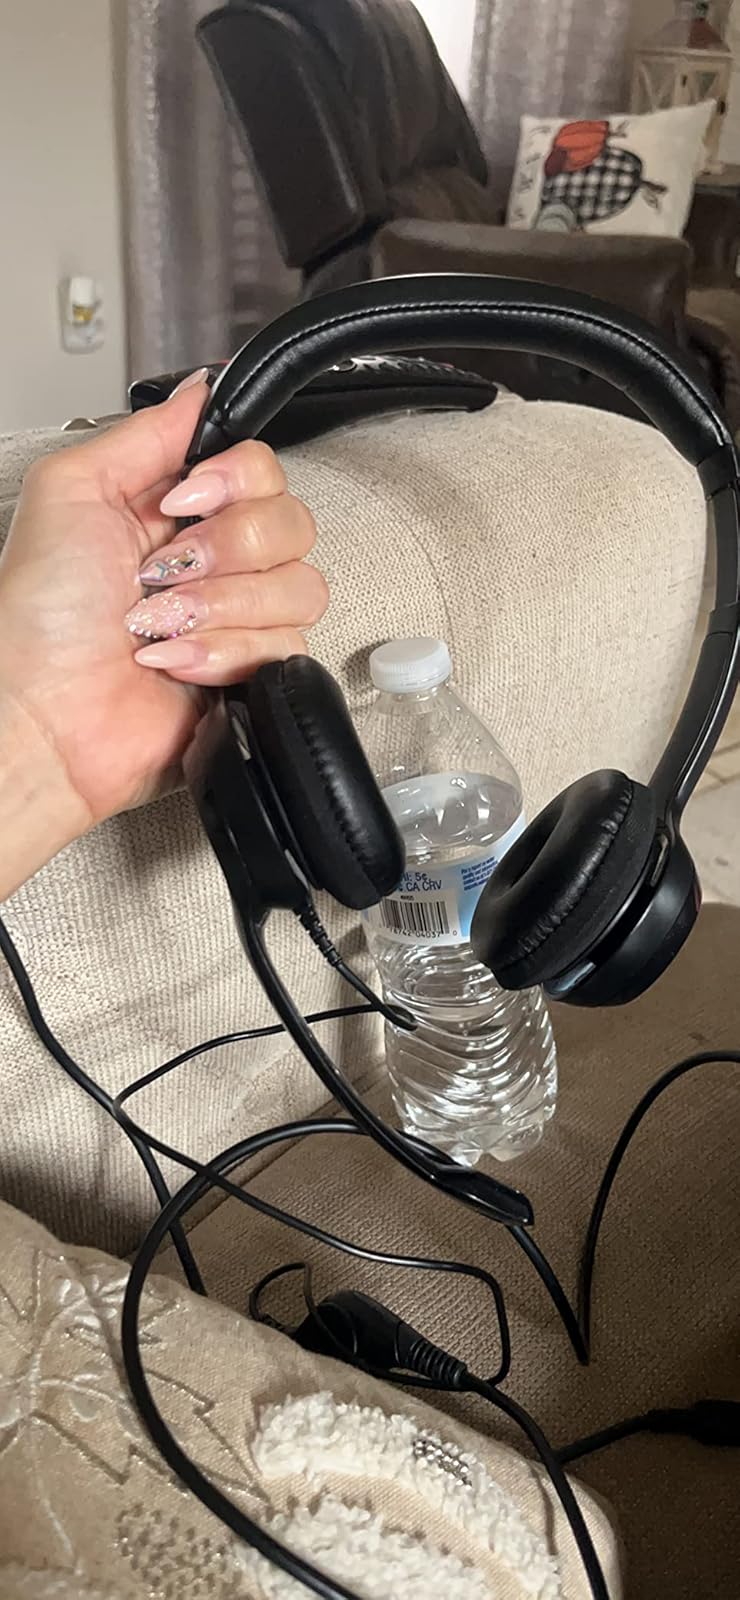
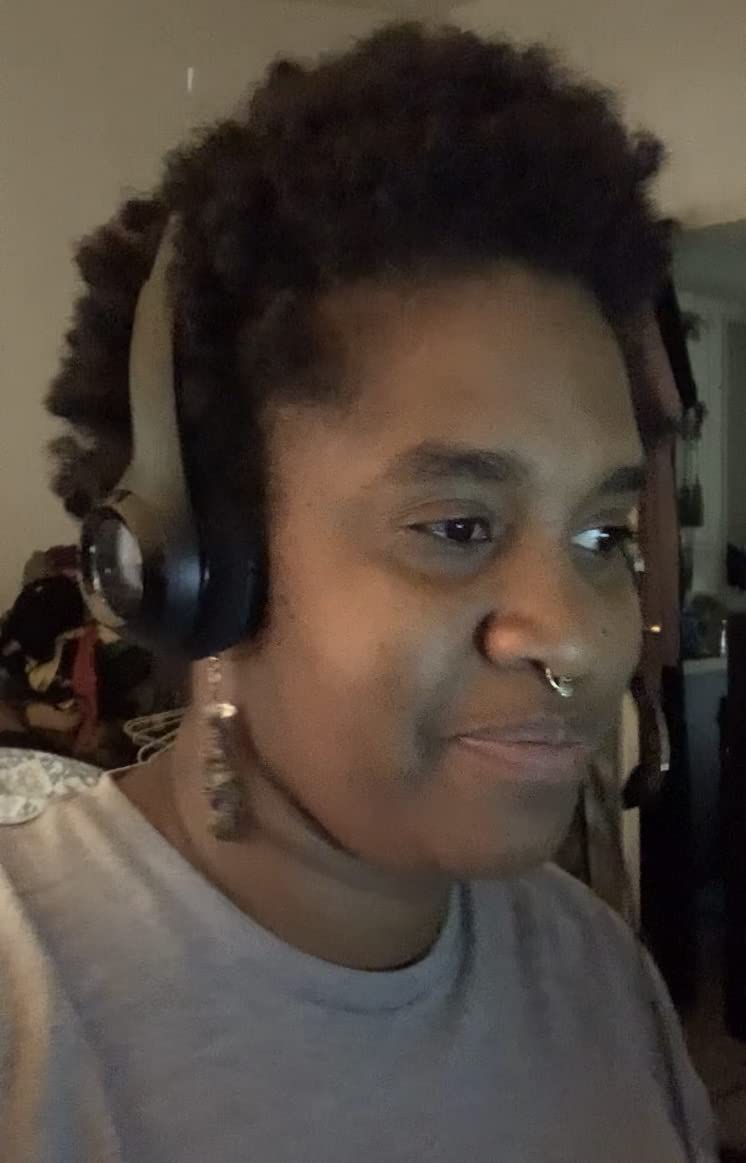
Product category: headphones
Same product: yes